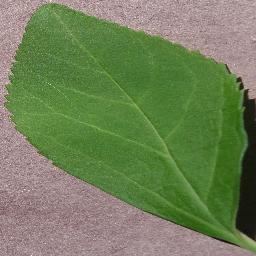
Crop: cherry
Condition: (including_sour)_healthy